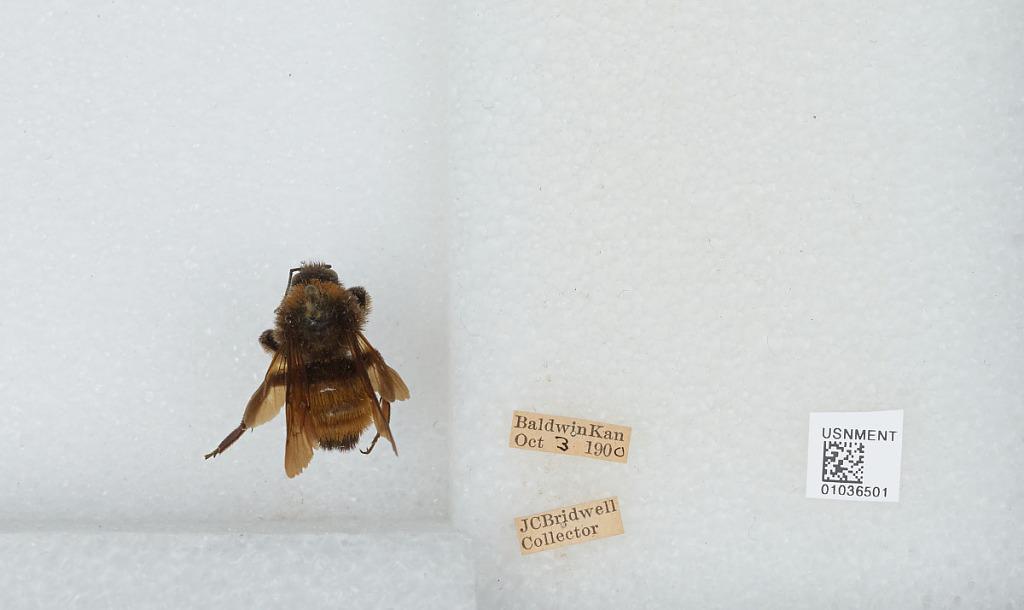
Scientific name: Bombus (Fervidobombus) pensylvanicus pensylvanicus (De Geer)
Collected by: J. Bridwell
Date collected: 1900-10-3
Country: United States
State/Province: Kansas
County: Douglas
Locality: Baldwin
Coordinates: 38.7775, -95.1875